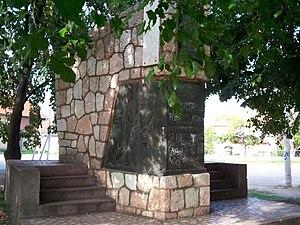
Monument à Moravac. Српски / srpski: Споменик борцима из Првог и Другог светског рата.
Moravac est une localité de Serbie située dans la municipalité d'Aleksinac, district de Nišava. Au recensement de 2011, elle comptait 1 751 habitants.